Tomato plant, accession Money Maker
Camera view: vertical (180 deg); turntable rotation: 60 degrees
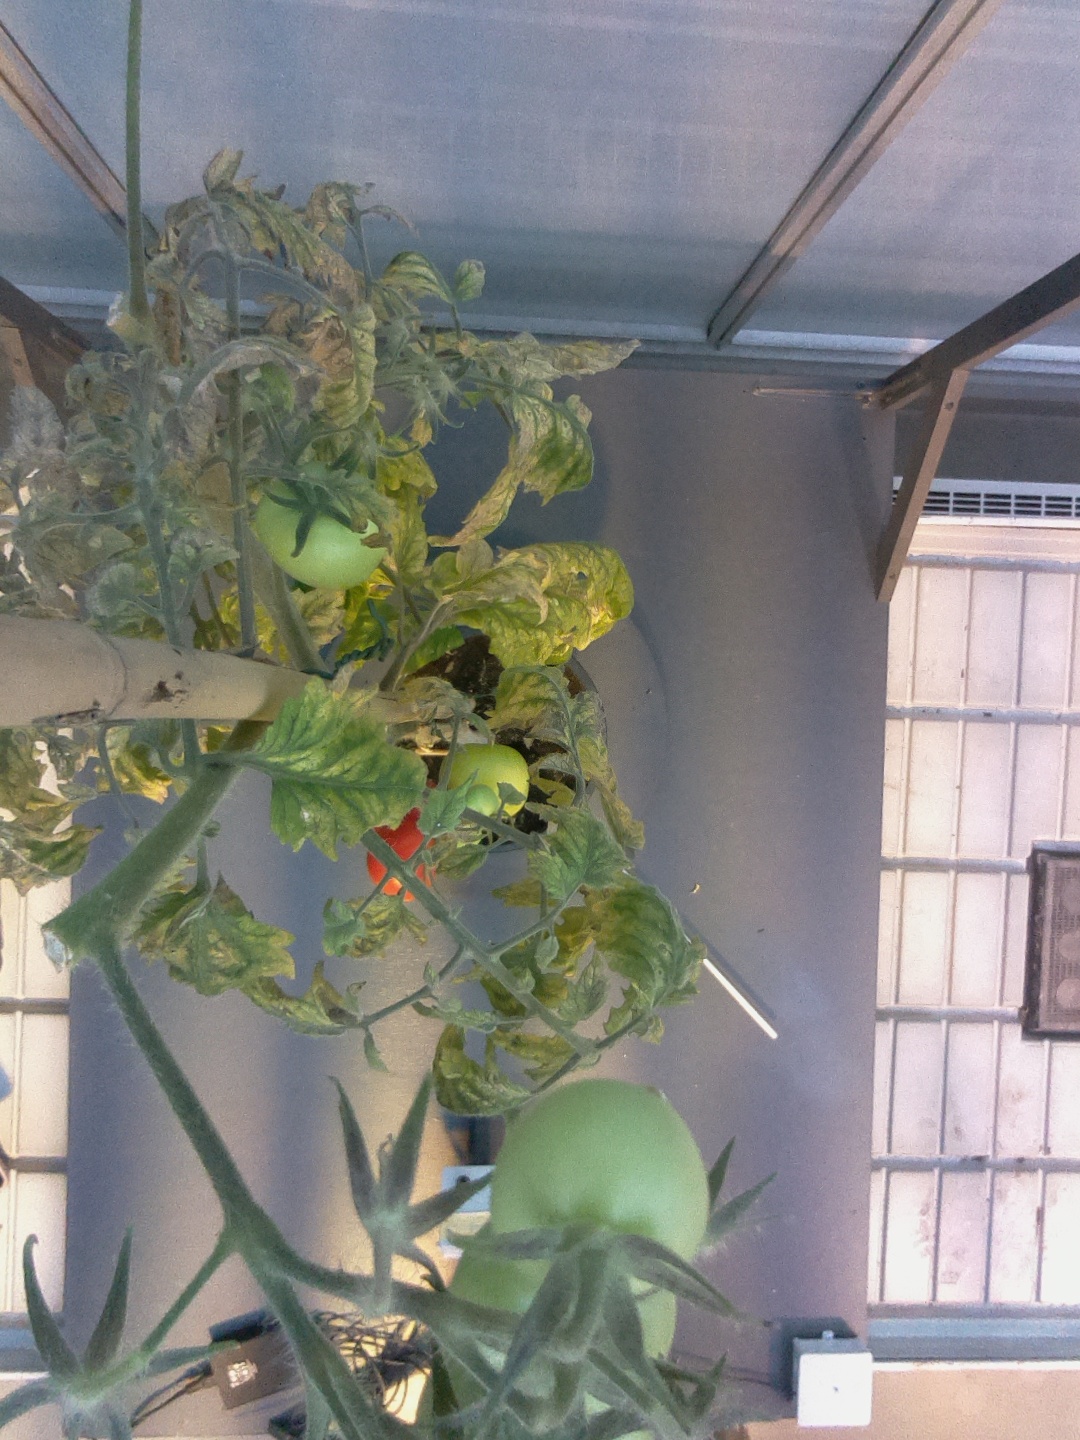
BBCH growth stage 82: 20%-30% of fruits show typical fully ripe color